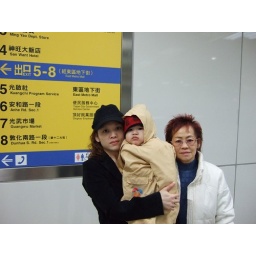
this boy looks really like a ball in winter wear. haha... cute